Vincenzo Balzamo

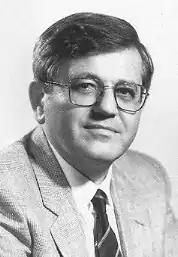
Vincenzo Balzamo

Vincenzo Balzamo (April 3, 1929 – November 2, 1992) was an Italian politician, a member of the Italian Socialist Party.